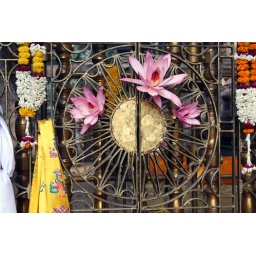
The golden fence around the Sacred Bodhi Tree under which Buddha reached Enlightenment.